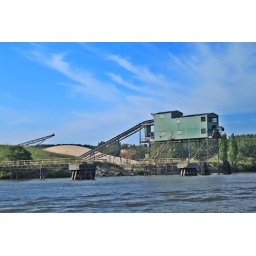
A plant for ships to pull up to in Grand Haven